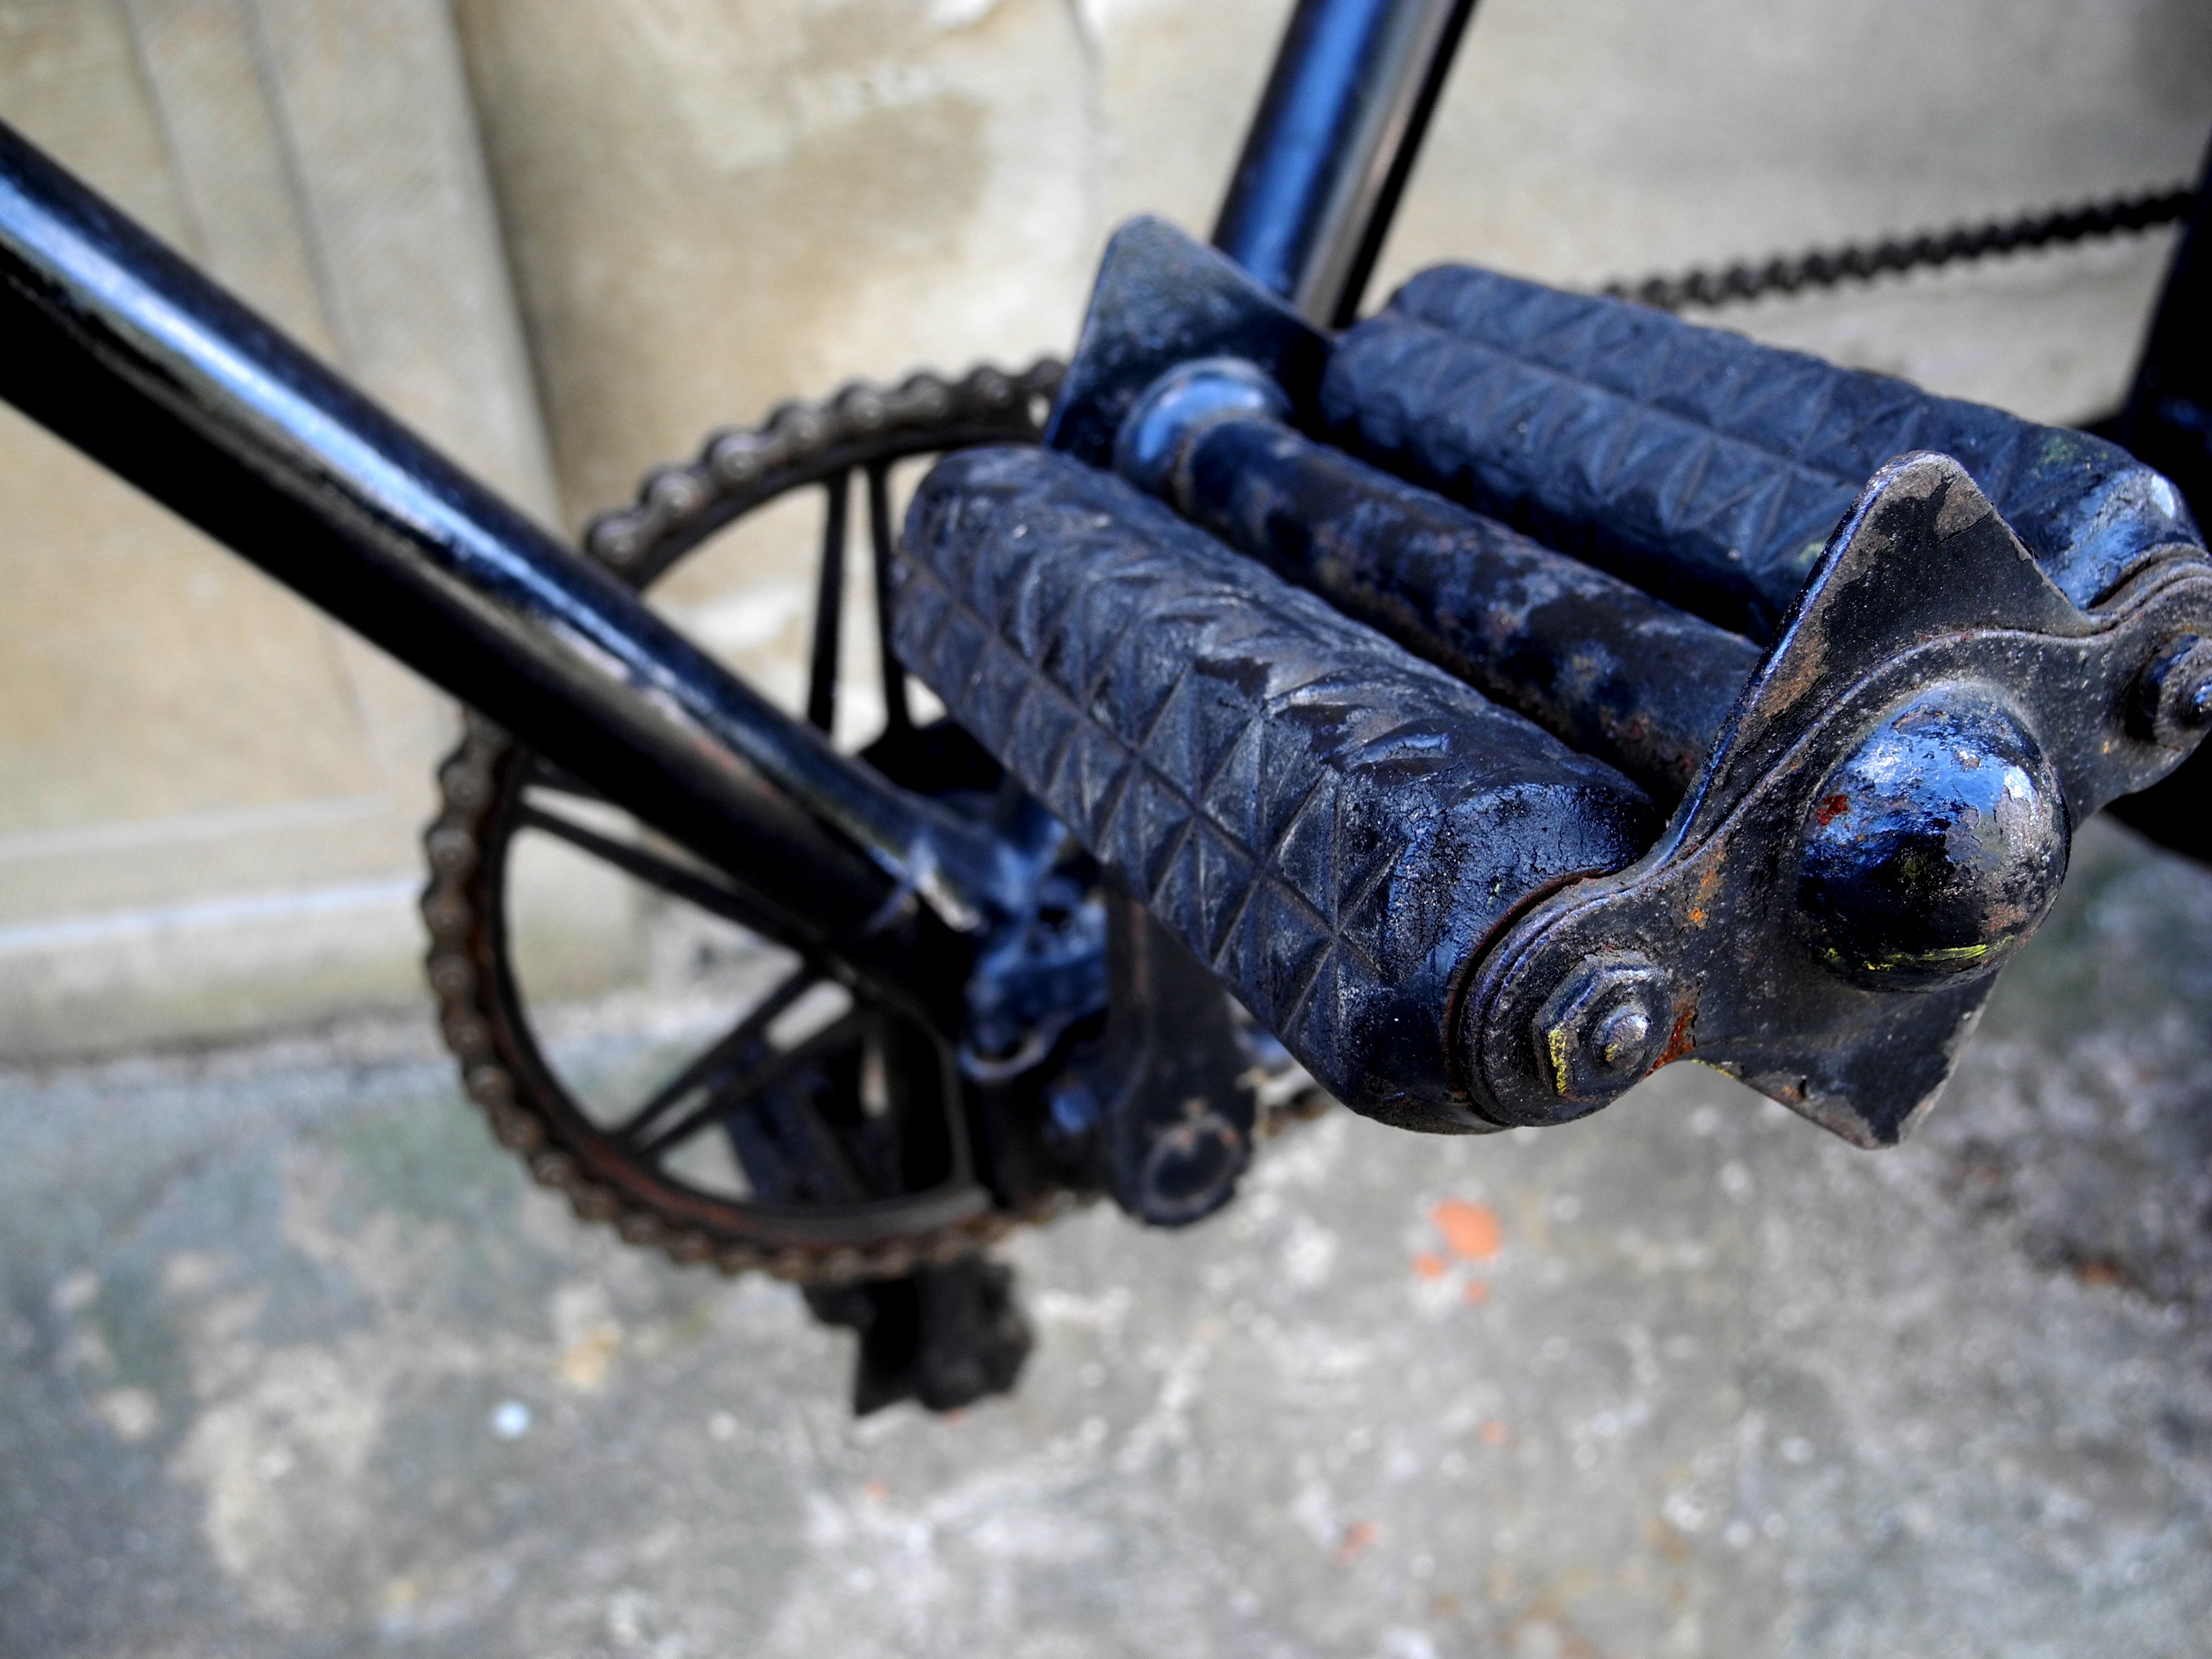
wheel, round, old, bicycle, vehicle, tire, sports equipment, pedal, mountain bike, freeride, treadle, land vehicle, old pedal, cycle sport, bicycle motocross, bmx bike, freestyle bmx